Fürstenfeld Abbey

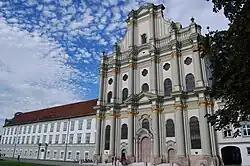
Another angle of the west front, showing more of the abbey

Fürstenfeld Abbey is a former Cistercian monastery in Fürstenfeldbruck (formerly known simply as Bruck), Bavaria, Germany.